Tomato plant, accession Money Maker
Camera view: tilt-top (135 deg); turntable rotation: 210 degrees
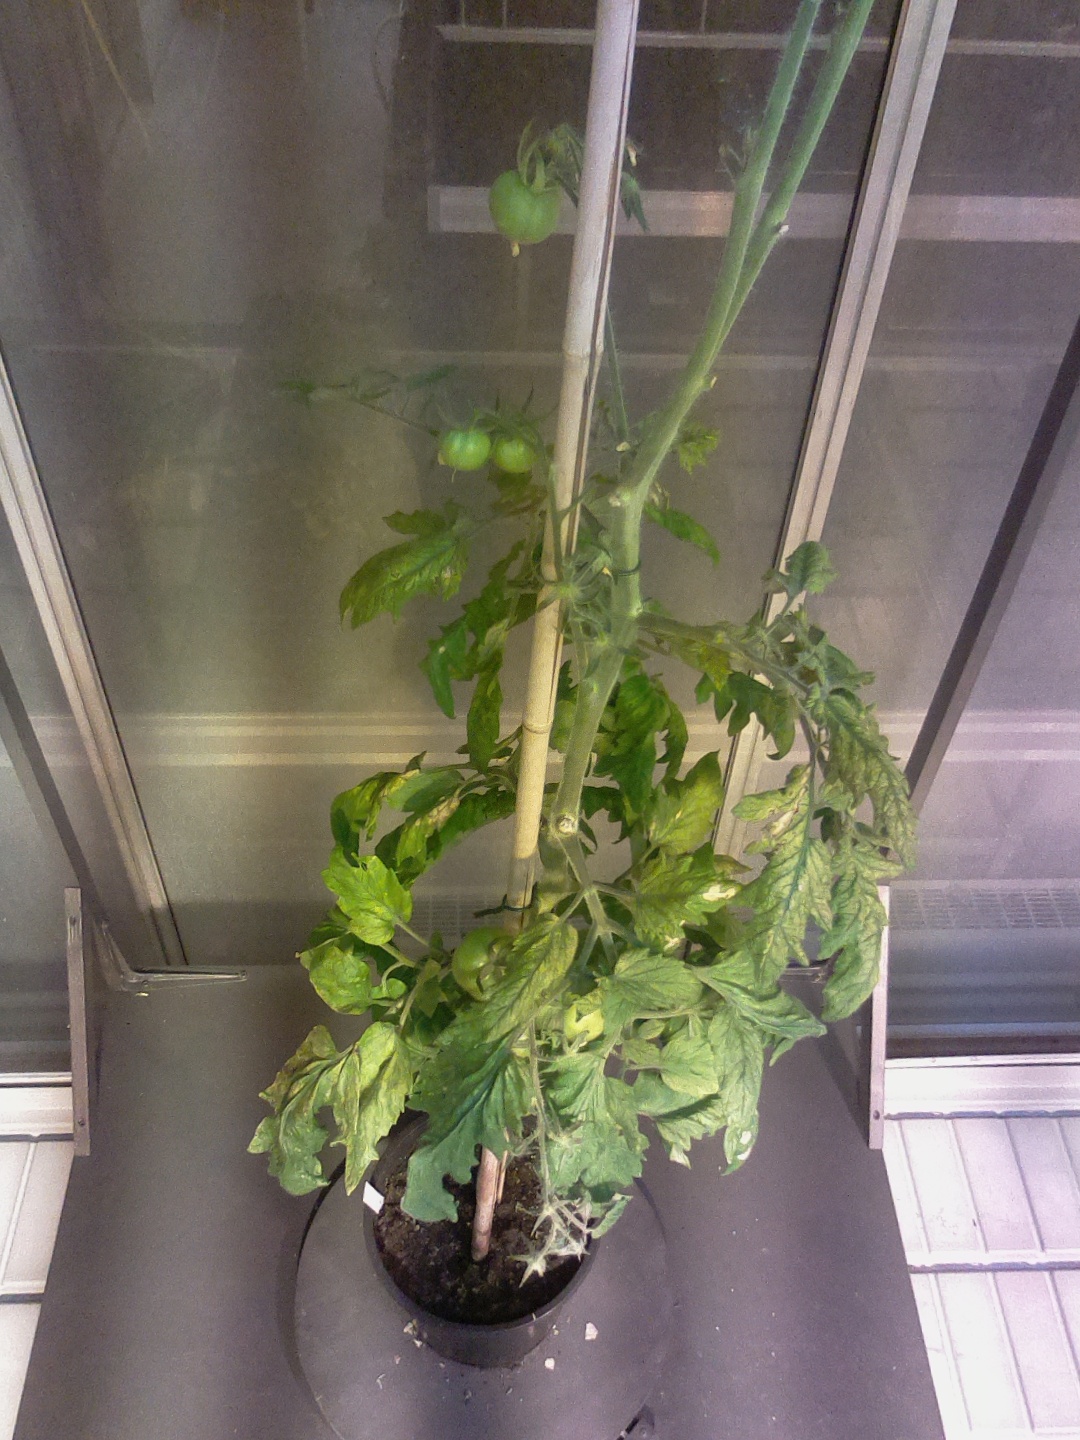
BBCH growth stage 78: 80% -90% of final fruit size